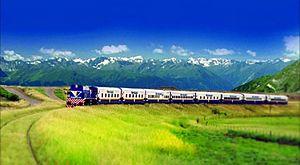
Le parc national Nahuel Huapi est un parc national situé en Patagonie en Argentine. Il s'étend sur 717 261 hectares répartis entre les provinces de Neuquén et de Río Negro.
La province de Río Negro est une province de l'Argentine. Elle est située au sud du pays, en Patagonie. Elle est bordée au nord par la province de La Pampa, à l'est par celle de Buenos Aires, au sud par le Chubut et à l'ouest par le Neuquén et, séparée par la cordillère des Andes, par la République du Chili.